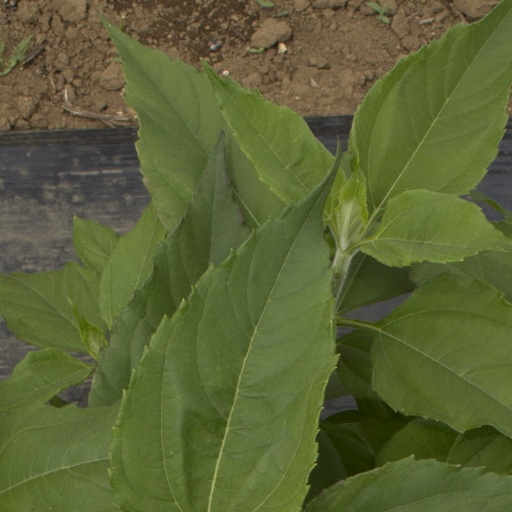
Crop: Jerusalem artichoke